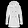
Label: Coat